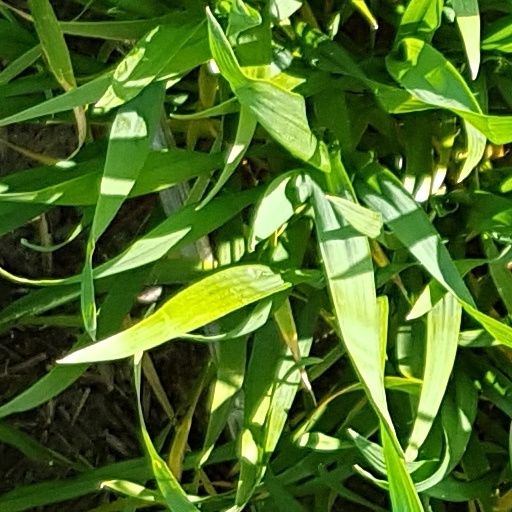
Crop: wheat